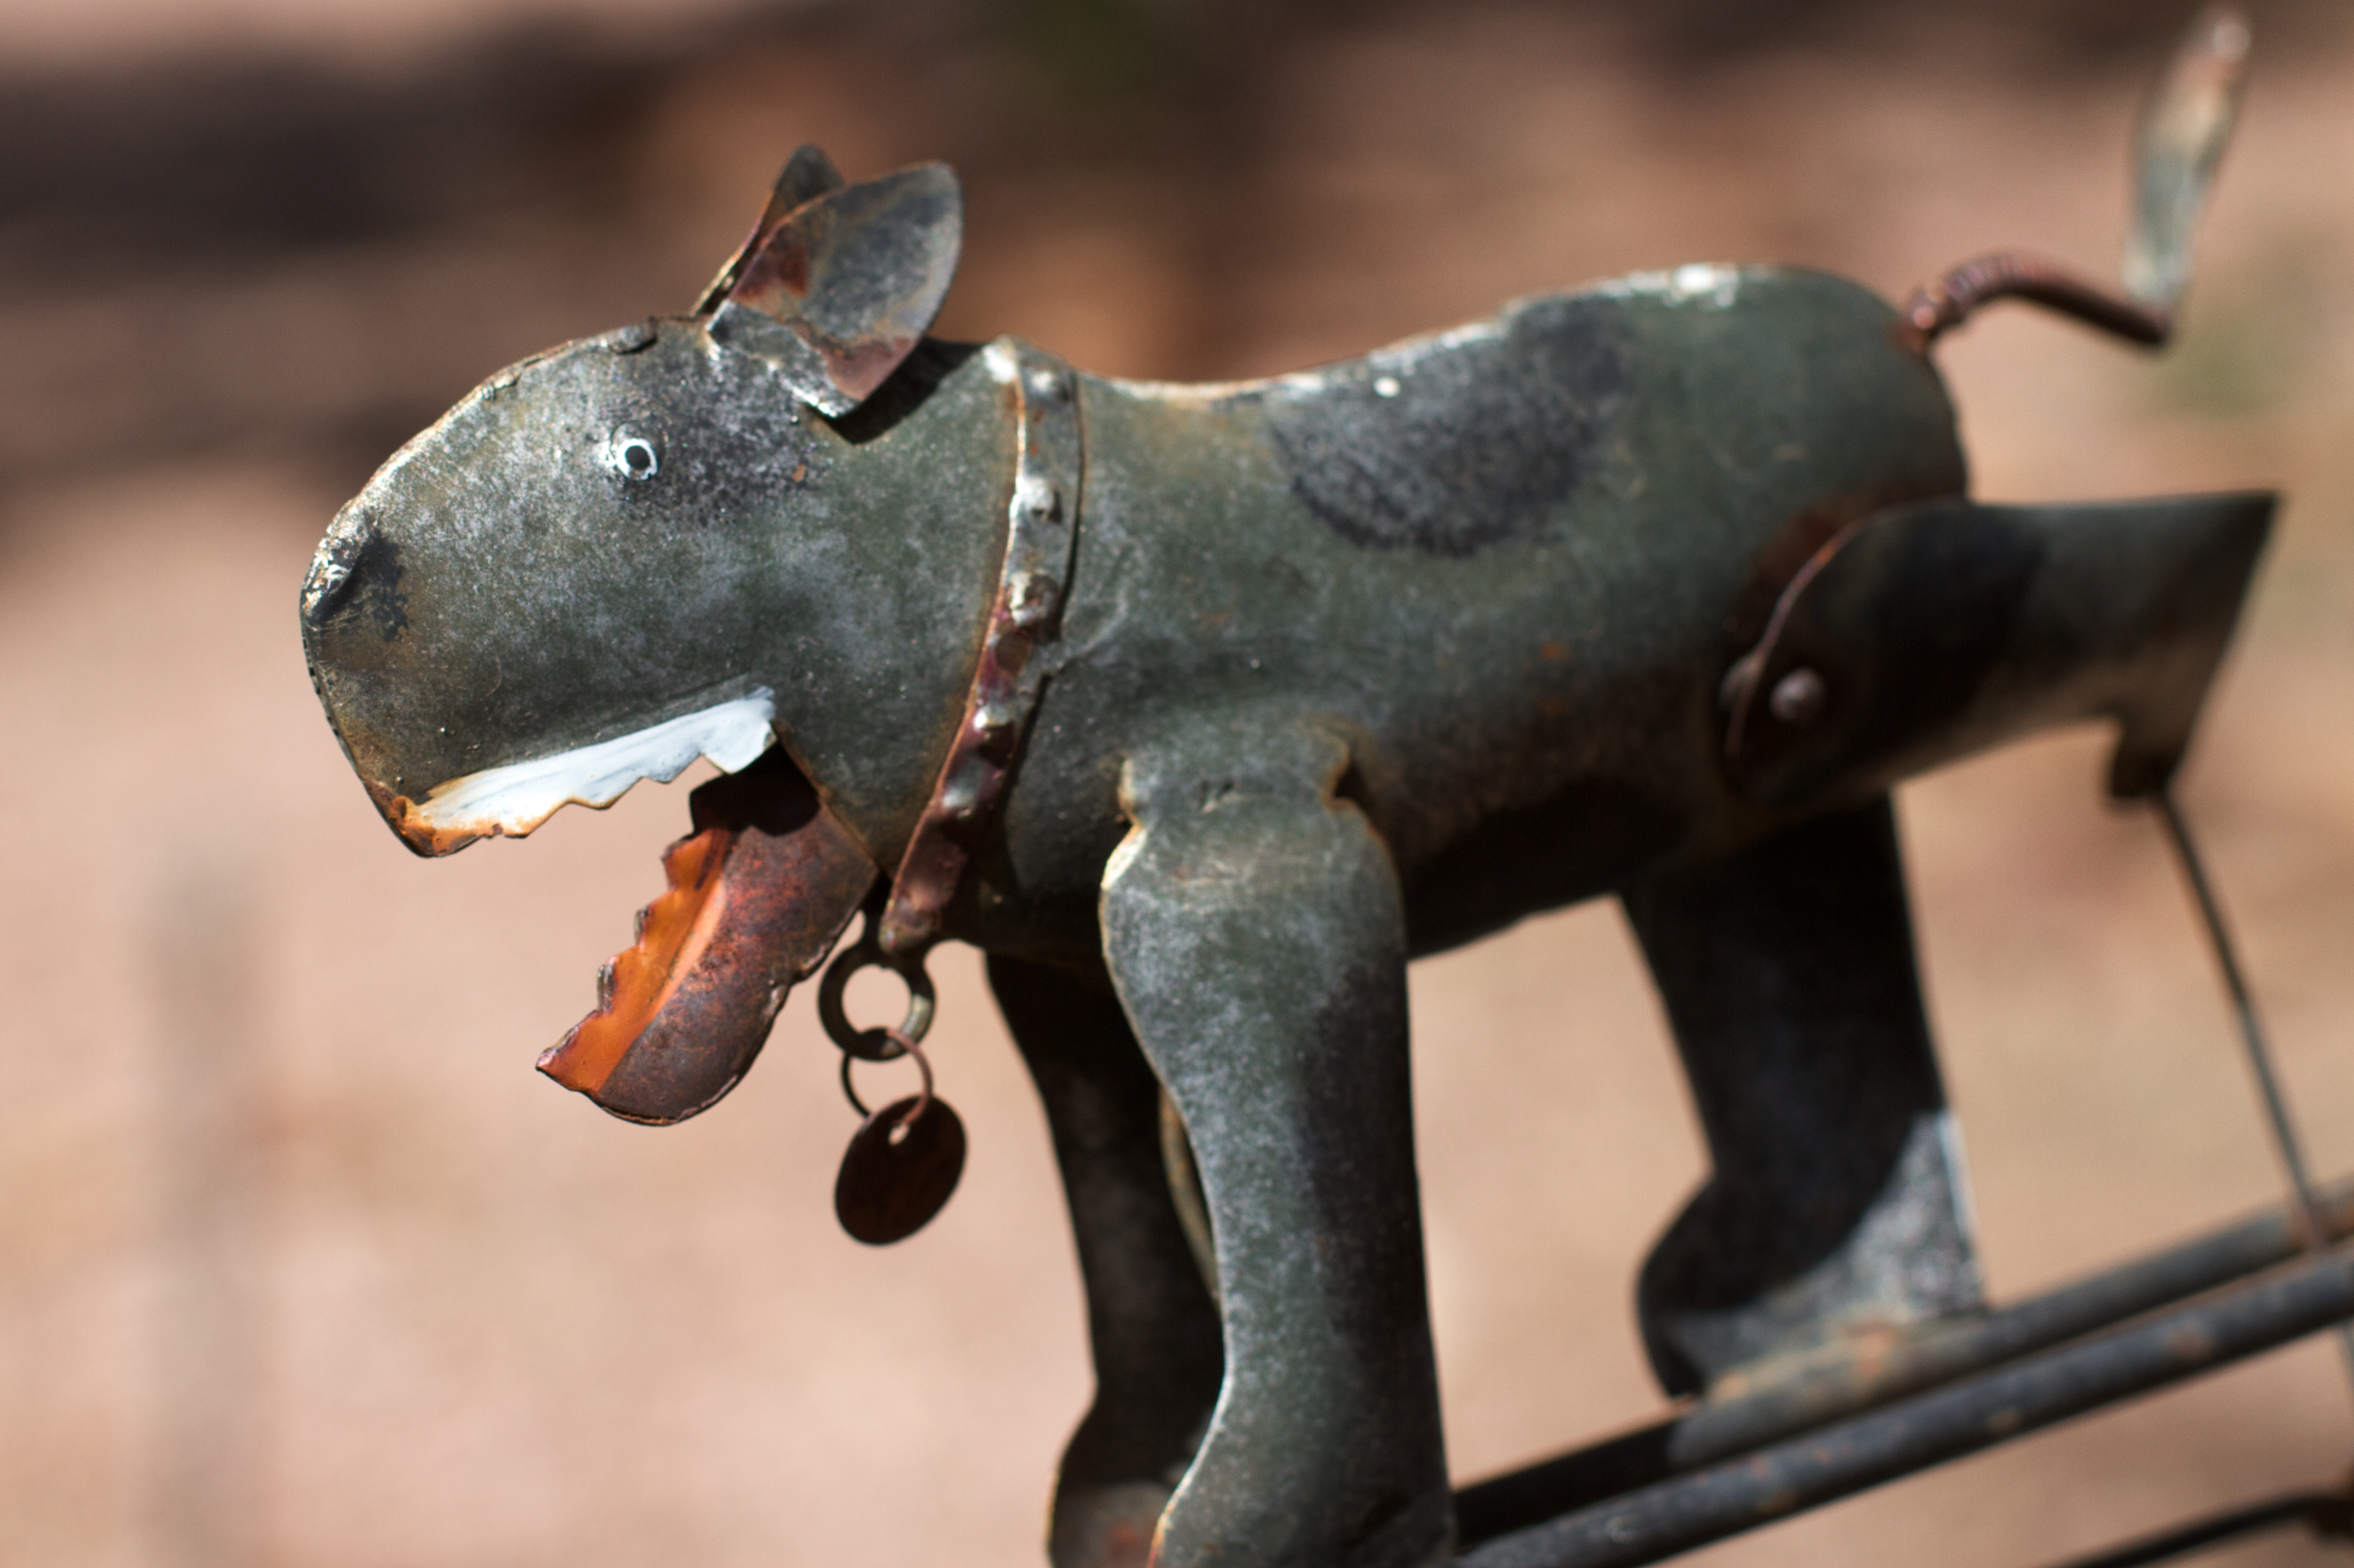
statue, metal, spike, close up, sculpture